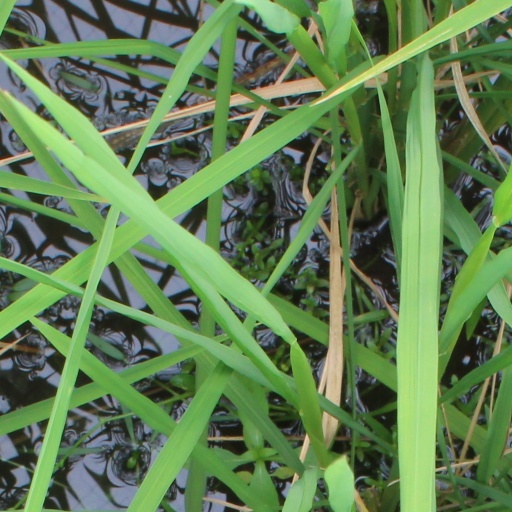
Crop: rice